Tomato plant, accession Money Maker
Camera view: vertical (180 deg); turntable rotation: 60 degrees
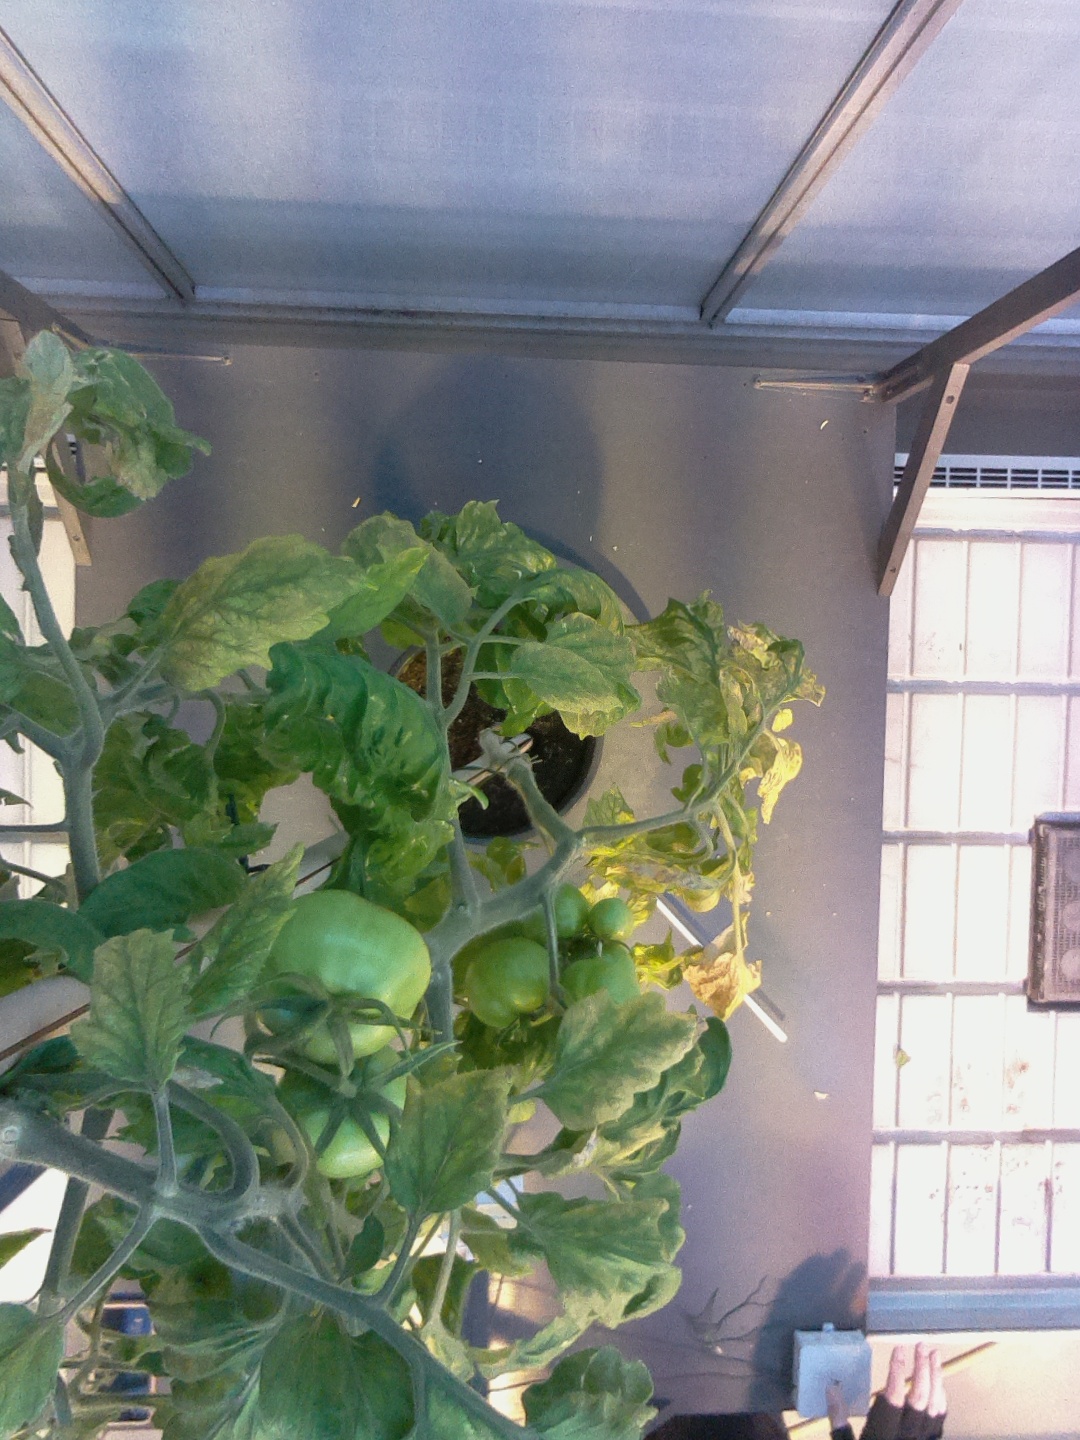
BBCH growth stage 79: 90% -100% of final fruit size